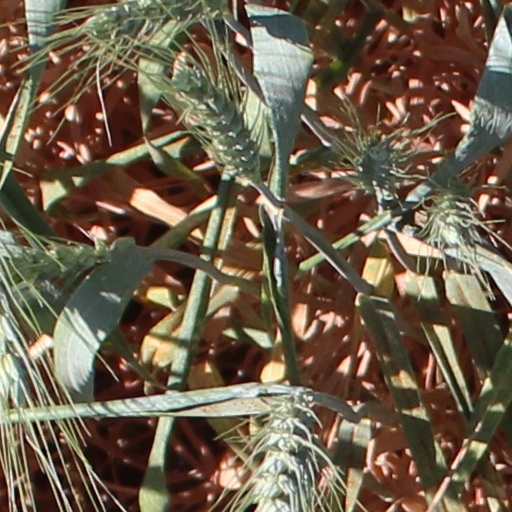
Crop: wheat